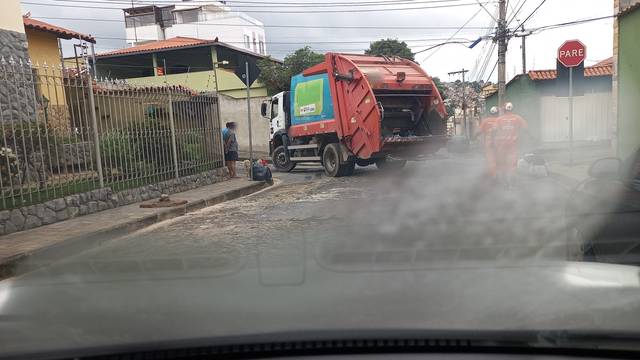
Region: Brazil
Coordinates: -19.909, -43.999